Nuke (Marvel Comics)

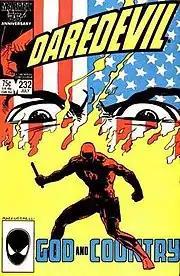
Nuke's first appearance, "Daredevil" #232 (Jul. 1986). Art by David Mazzucchelli

Nuke was created by Frank Miller and David Mazzuchelli. He first appeared in "Daredevil" #232. Nuke largely disappeared following his apparent death in "Daredevil" #233, although his origin was explored and touched upon in issues of "Captain America" and "Wolverine". It was not until Grant Morrison's "New X-Men", when it's revealed Nuke was involved in the Weapon Plus program, that the character made a return in subsequent stories.